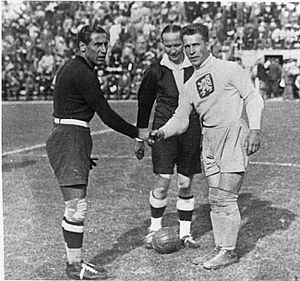
Ivan Eklind
Ivan Henning Hjalmar Eklind var en svensk fodbolddommer. Han er mest kendt for at have dømt den afgørende kamp i finalerunden ved VM 1934 mellem Italien og Tjekkoslovakiet. I forbindelse med VM finalen som Italien vandt 2-1, blev Eklind mistænkt for at have været bestukket af Italiens fascistiske leder Benito Mussolini. Selvom der ingen beviser var for beskyldningerne blev Eklind efter kampen udelukket fra at dømme af FIFA i en årrække. Han vendte dog tilbage til dommergerningen efterfølgende.